Distillery District

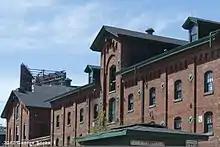
The Malt House, or the Maltings building. The Cooperage is visible in the background.

In addition, the plan also outlines design guidelines and places emphasis on enhancing the existing historical buildings. The plan divides the 13-acre area into three different mixed-use designations. This includes the incorporation of a bike lane and private roadway where the current southern park lot is located. The remaining existing structures within the District all comply with the outlined land uses within the Secondary Plan.